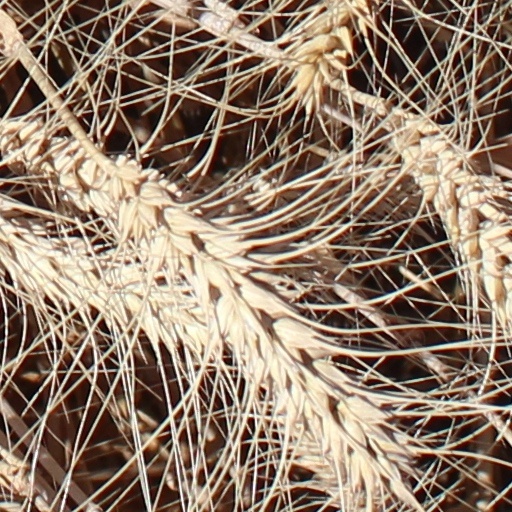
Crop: wheat